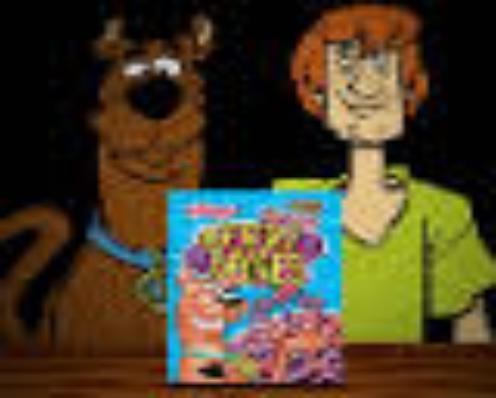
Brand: Berry Bones Scooby-Doo
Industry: Food